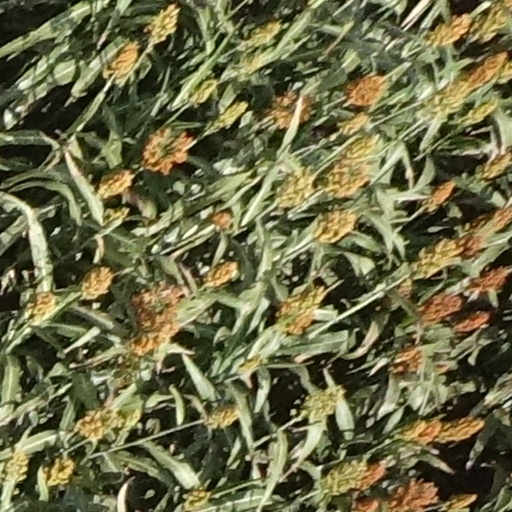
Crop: sorghum